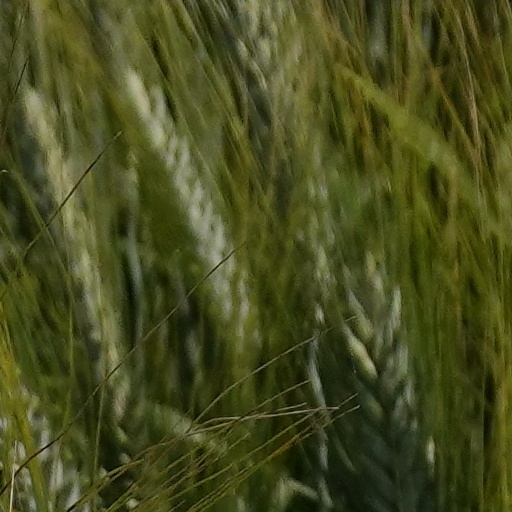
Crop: wheat